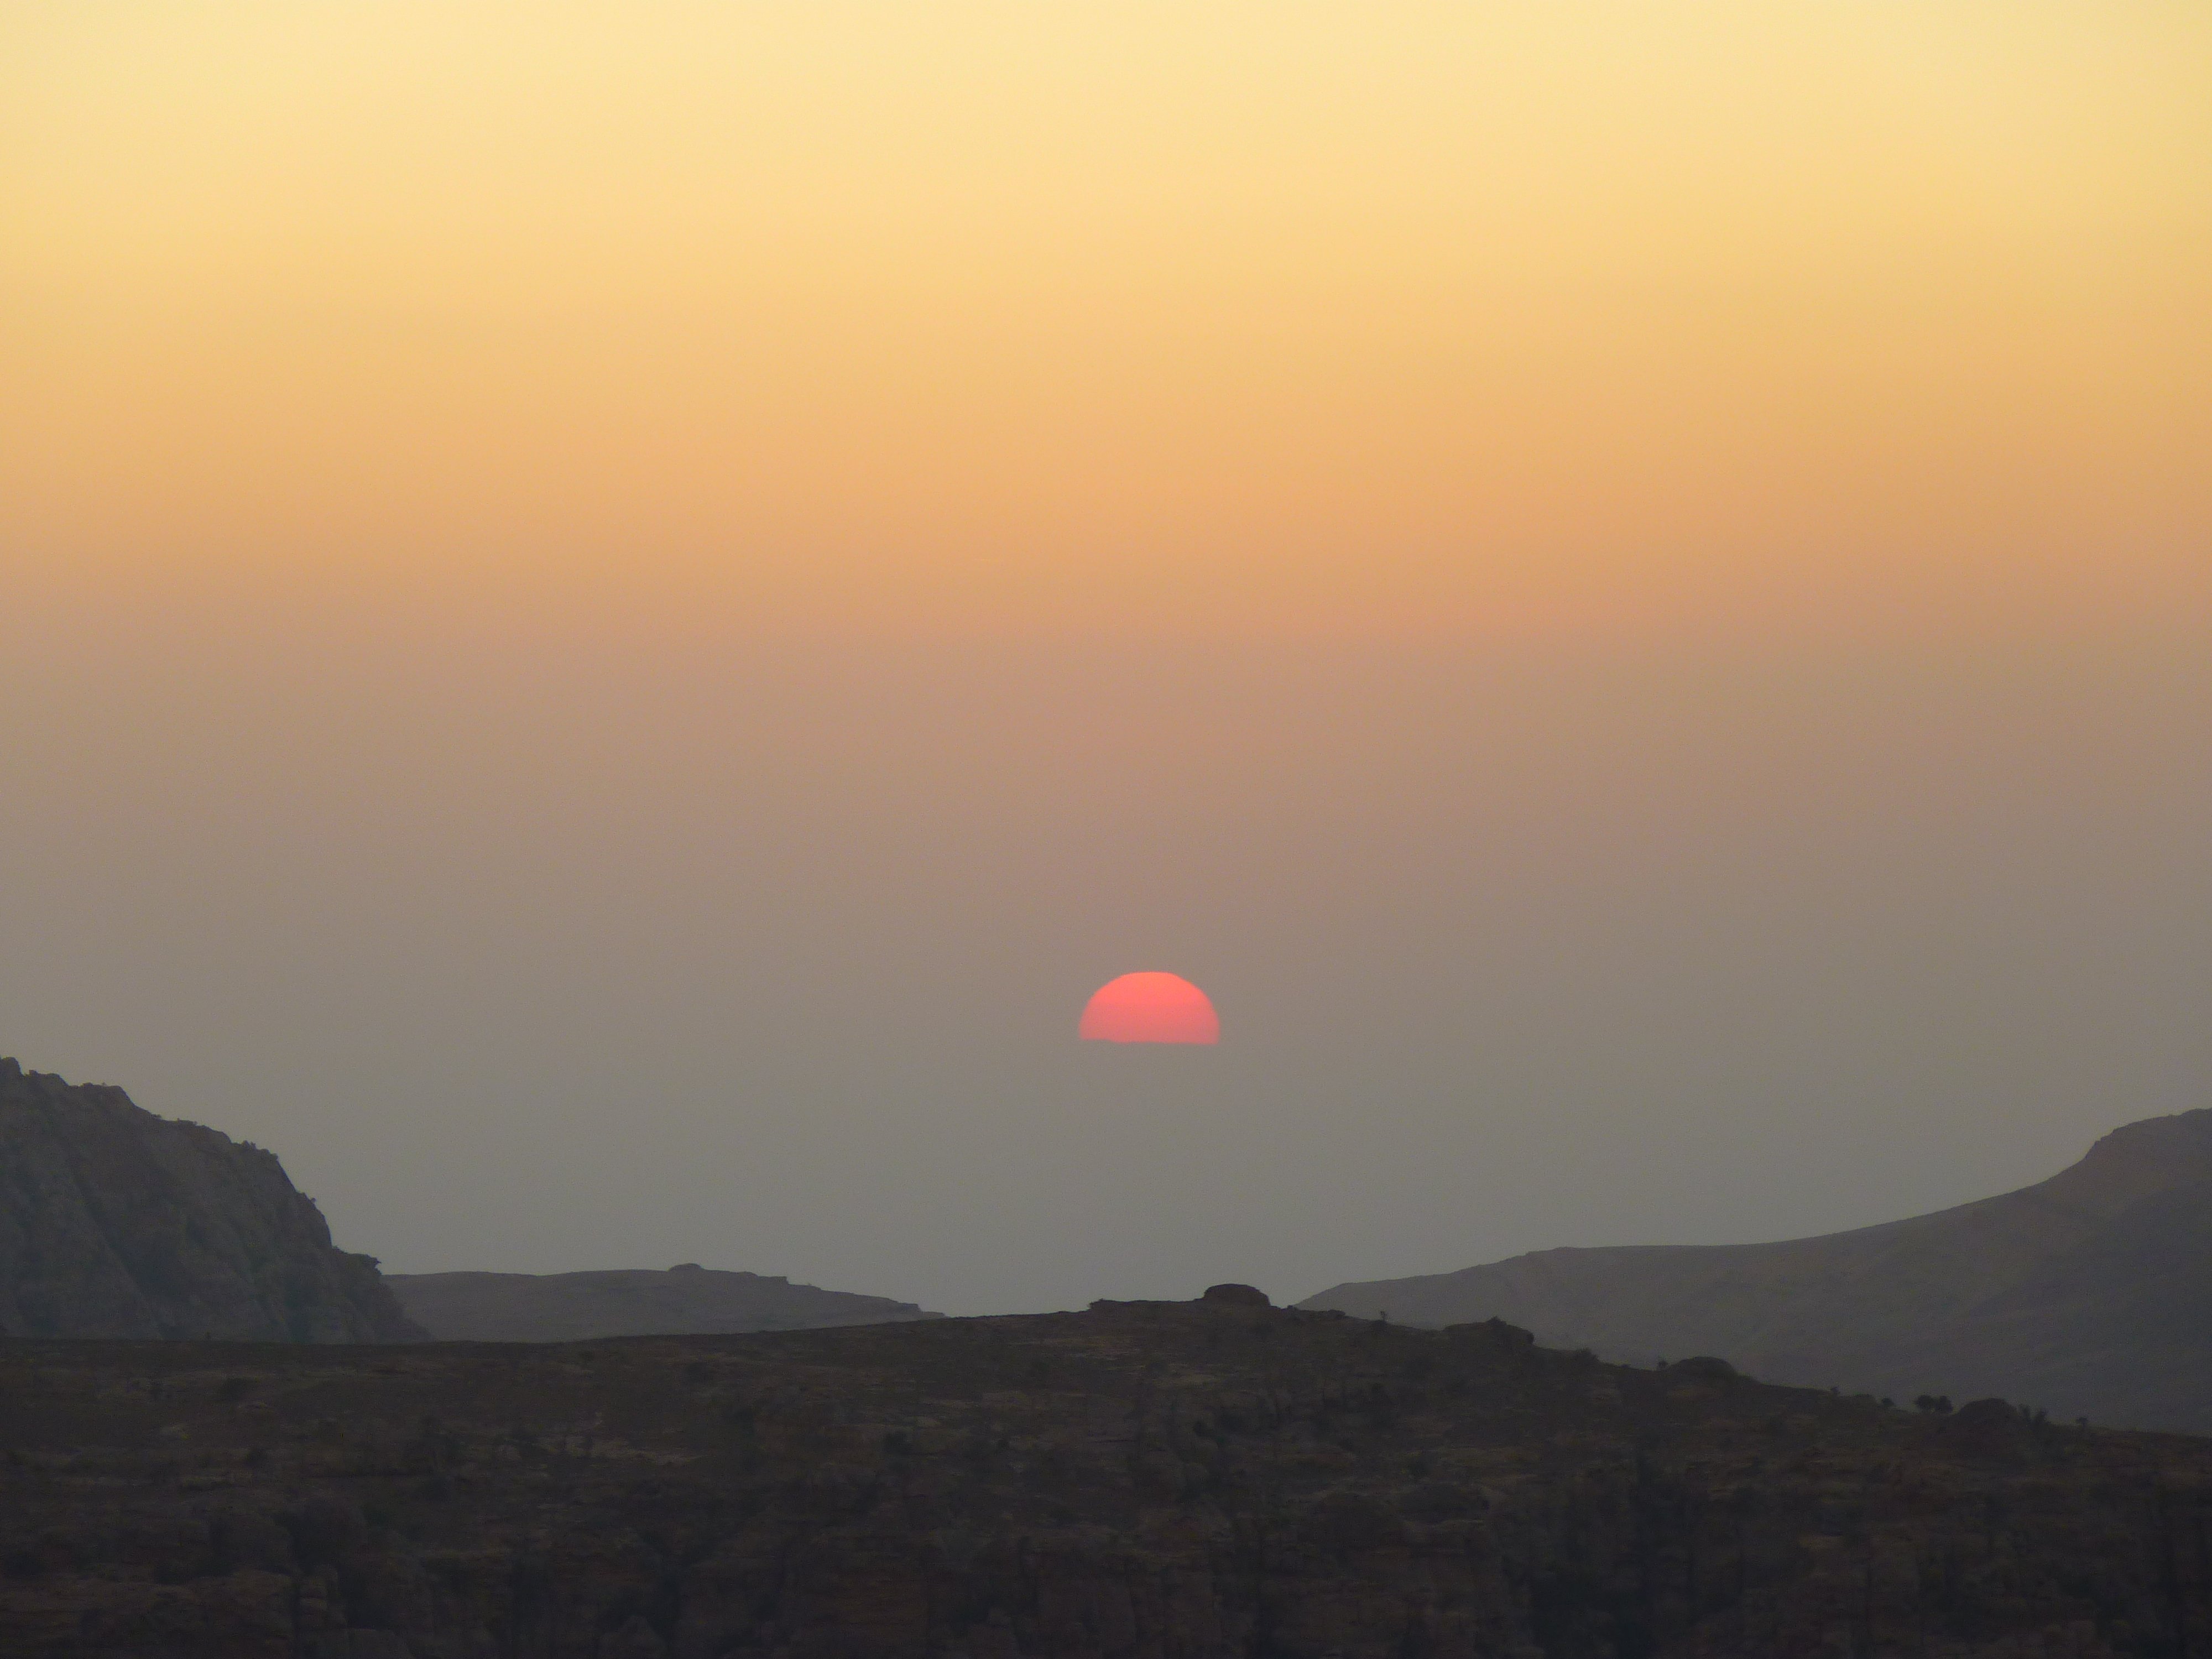
landscape, sea, horizon, mountain, sky, sun, sunrise, sunset, sunlight, morning, hill, dawn, travel, dusk, evening, haze, holiday, romance, jordan, petra, afterglow, middle east, astronomical object, atmospheric phenomenon, atmosphere of earth